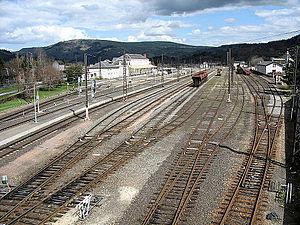
Neussargues-Moissac est une ancienne commune française située dans le département du Cantal, en région Auvergne-Rhône-Alpes. Elle fusionne le 1ᵉʳ décembre 2016 avec les communes de Celles, Chalinargues, Chavagnac et Sainte-Anastasie pour constituer la commune nouvelle de Neussargues en Pinatelle dont elle est le chef-lieu.